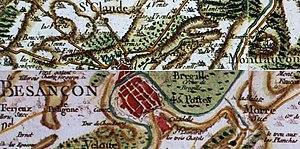
Carte de Cassini de Besançon-Bregille-Chapais vers 1780.
Bregille est un quartier de la ville française de Besançon situé sur la rive droite du Doubs, limitrophe du centre historique à l'ouest, du quartier des Clairs-Soleils au nord et des Chaprais au nord-ouest. Il s'est développé sur la colline de Bregille qui culmine à 458 mètres, soit près de 200 mètres en amont de la rivière. Au recensement de 1999, il comptait environ 3 100 habitants appelés Bregillots.
Le mont de Brégille est une colline du massif du Jura, culminant à 447 m d'altitude ce qui en fait le quatrième plus haute colline de la ville de Besançon, après celle de Planoise, de la Chapelle des Buis et de Rosemont. Située en totalité sur la commune, bordée par la rivière du Doubs, la colline comprend une vaste zone forestière qui l'englobe presque entièrement, ainsi que plusieurs secteurs d'habitations formant le quartier historique de Bregille. Sa situation géographique fait que Bregille a été pendant longtemps un domaine viticole notamment grâce à son ensoleillement qui a fait prospérer la culture en terrasses, mais aussi un site stratégique militaire de par sa domination sur la ville et sur la citadelle de Vauban. Aujourd'hui le mont de Bregille est un site péri-urbain, apprécié des randonneurs et des habitants pour son cadre naturel préservé et quasiment à l'état sauvage.